The Hare and the Hedgehog

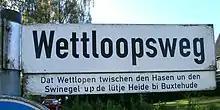
Streetsign „Wettloopsweg“ in Buxtehude

The setting on the Buxtehude Heath is Schröder's idea. Originally, he had heard the fairy tale in Bexhövede, which is about 70 kilometers away from Buxtehude near Bremerhaven. Schröder's reasons for relocating the action are not known with certainty. The term Schweinigel or Swienegel in Low German is a common term for the hedgehog, not a pejorative one.